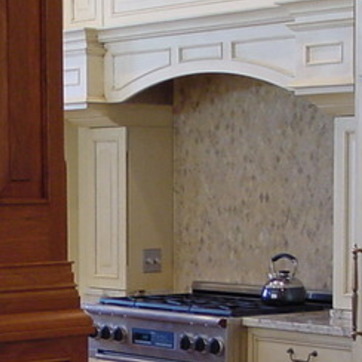
Material: polishedstone